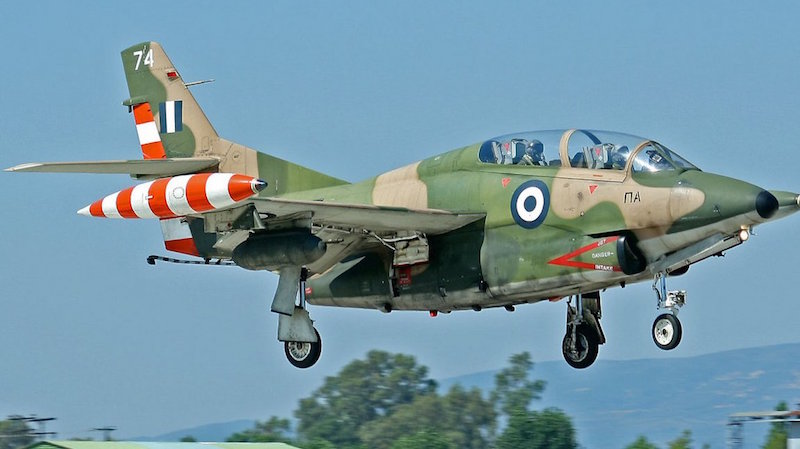
Vehicle type: Planes